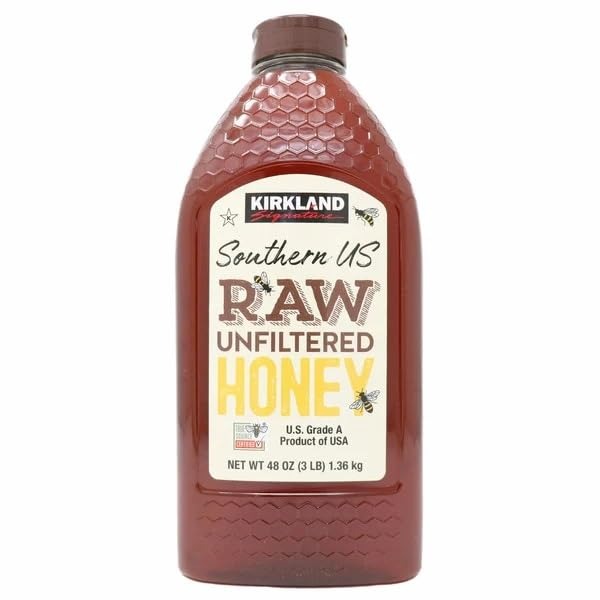
Item Name: Kirkland Signature Southern US Raw Unfiltered Honey, 48 Ounce
Bullet Point 1: U.S. Grade A
Bullet Point 2: Product of USA
Bullet Point 3: 48 ounce
Product Description: Kirkland Signature Raw Unfiltered Honey is harvested by local Southern US beekeepers to bring you a product that is full of flavor from the nectar of blossoms found throughout this region. Support your local beekeepers by using Kirkland Signature Honey to sweeten your favorite recipes or try it on yogurt for a quick treat.
Value: 48.0
Unit: Ounce

Price: 32.95